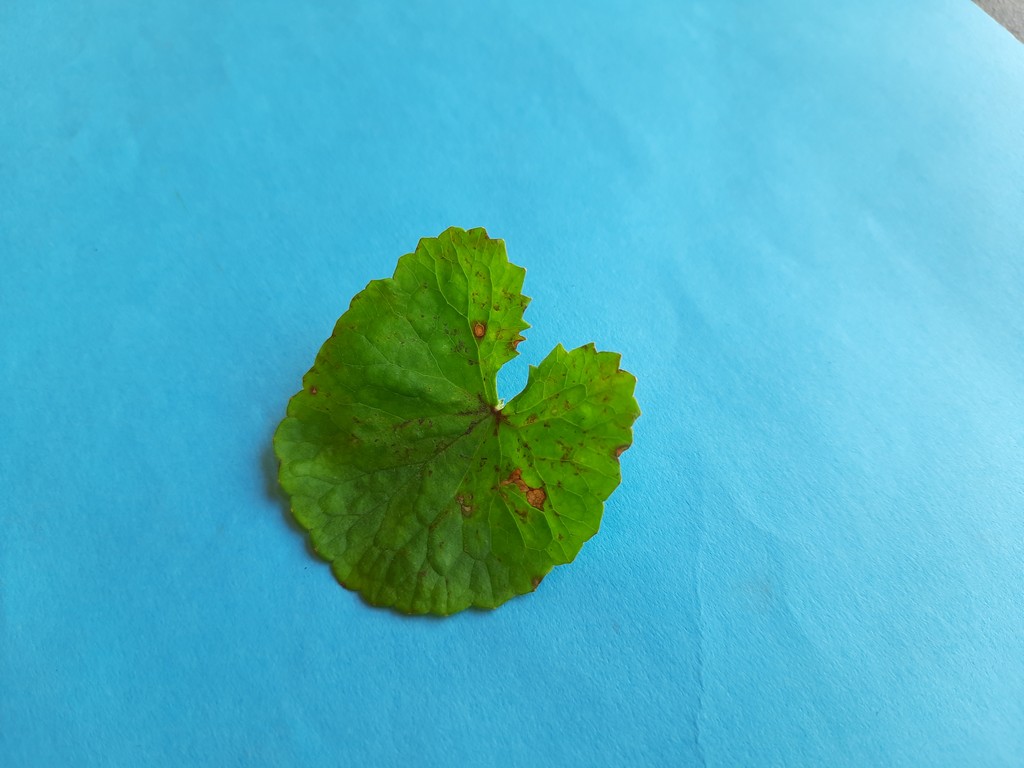
Label: Unhealthy